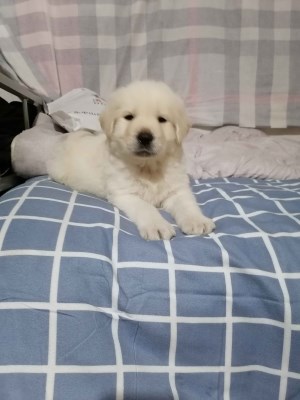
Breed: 3580-n000122-Labrador_retriever